Scream 4

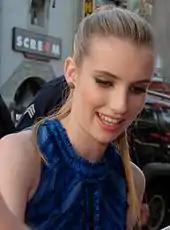
Emma Roberts at the film's premiere at the TCL Chinese Theatre

In September 2009, "Variety" reported that Neve Campbell, David Arquette, and Courteney Cox would return. Craven briefly explained their roles in a later interview with "Entertainment Weekly", saying "It's a total integration of those three and new kids. The story of Sid, Gale, and Dewey is very much a part of the movie." At a press conference for "Repo Men", Liev Schreiber—who played Cotton Weary in the first three films—stated there were no plans for his return. In an interview with FEARnet, Williamson continued to deny a rumor of Jamie Kennedy returning, "I would love nothing more than to have Jamie Kennedy in the film. However to have Randy in the film, it sort of just takes it... I mean "Scream 2" was a lie, you know? It's a false move. So I just won't do it. I can't do that. I just won't do it." In April, over 12 casting sides were released to the public to buy for auditions of the film.